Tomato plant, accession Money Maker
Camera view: vertical (180 deg); turntable rotation: 60 degrees
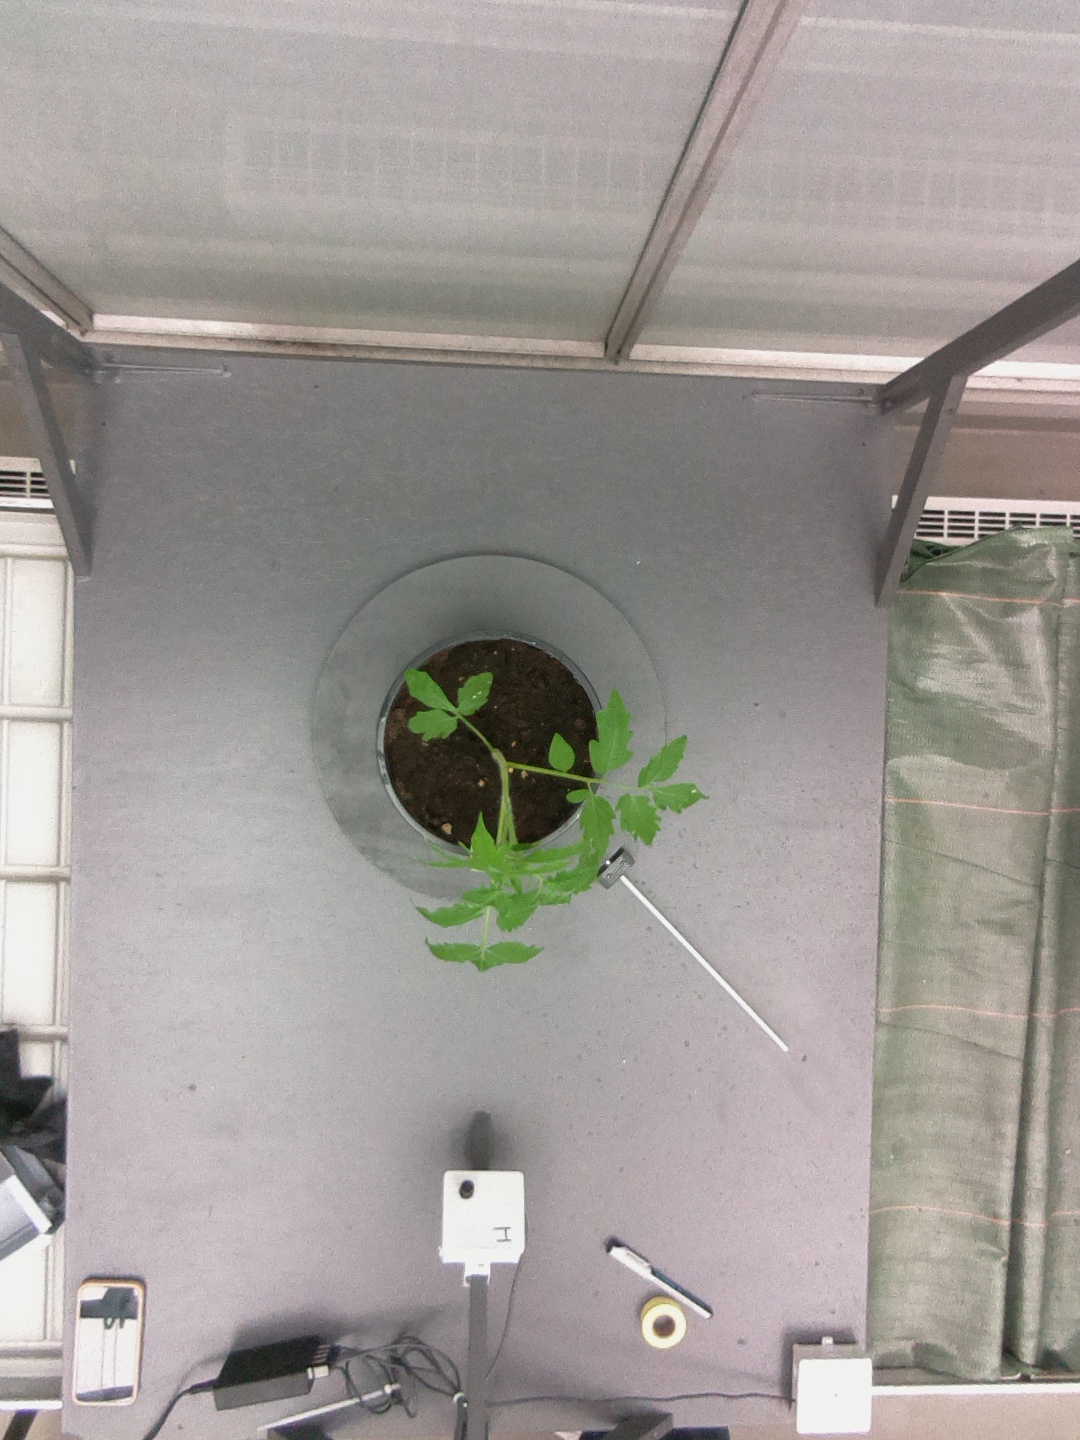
BBCH growth stage 13: 6 of true leaves visible